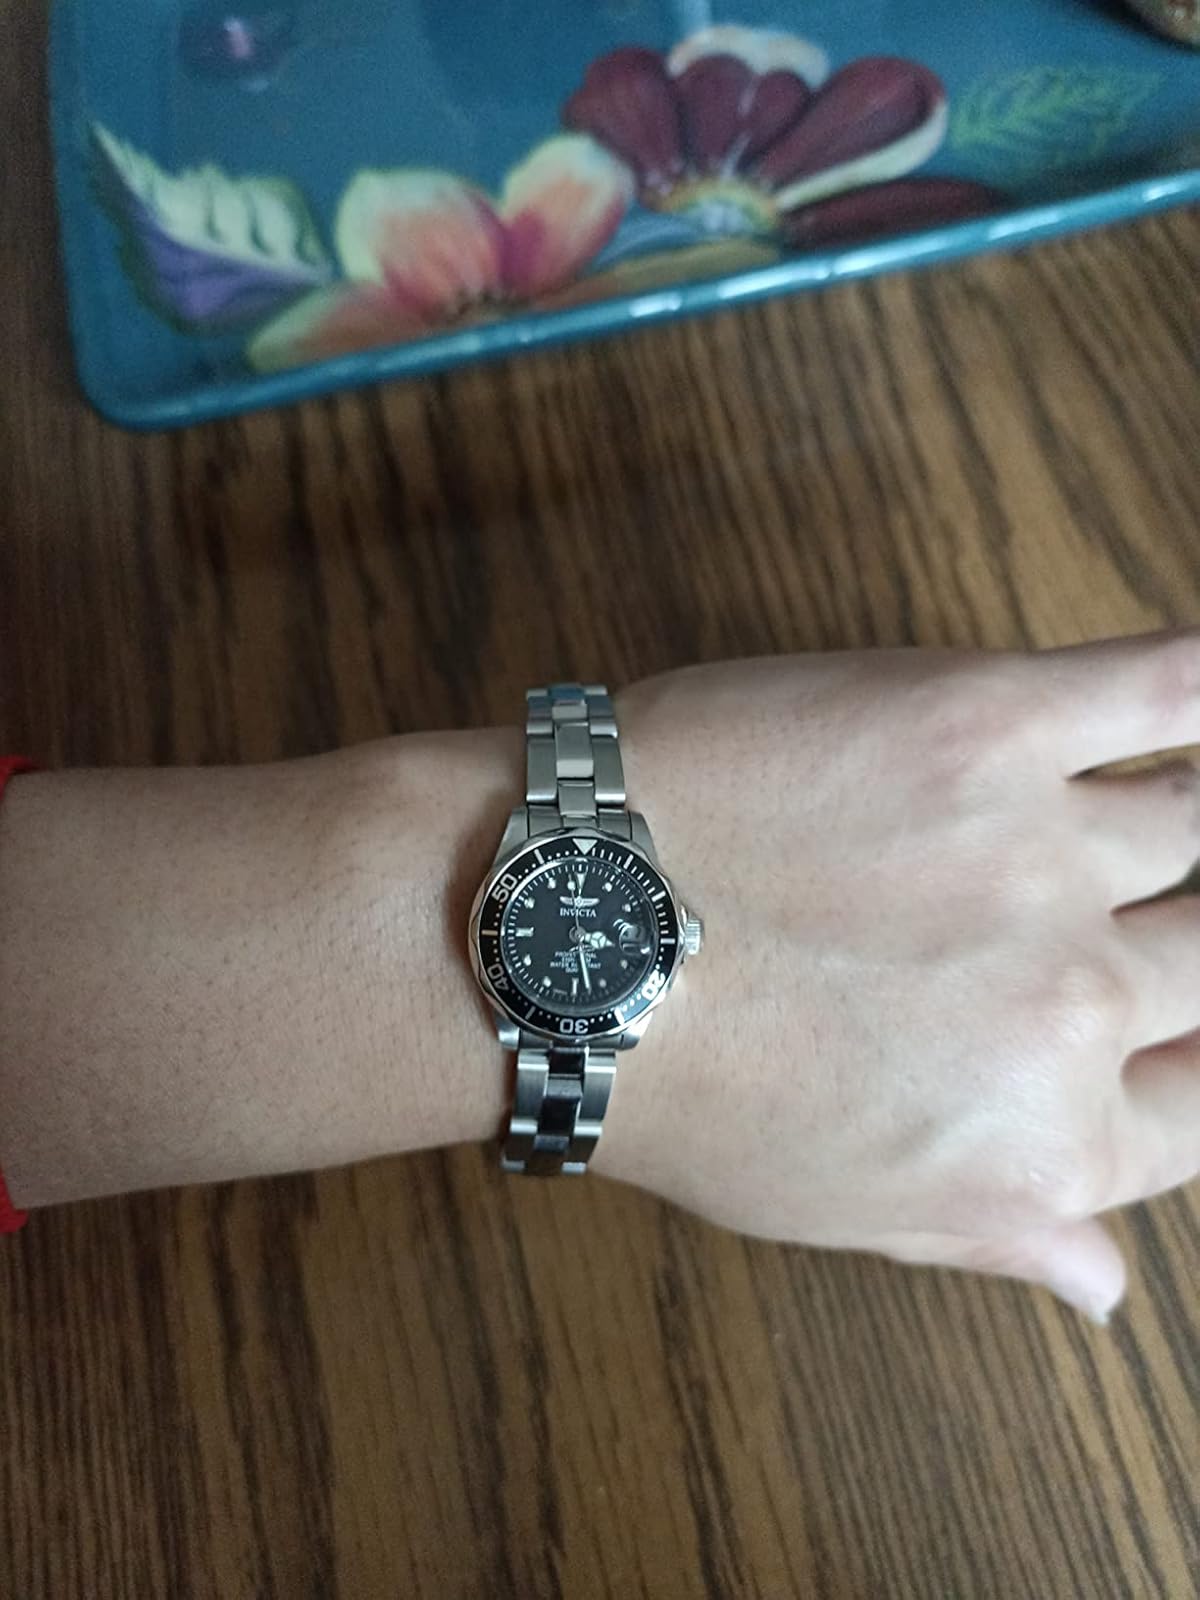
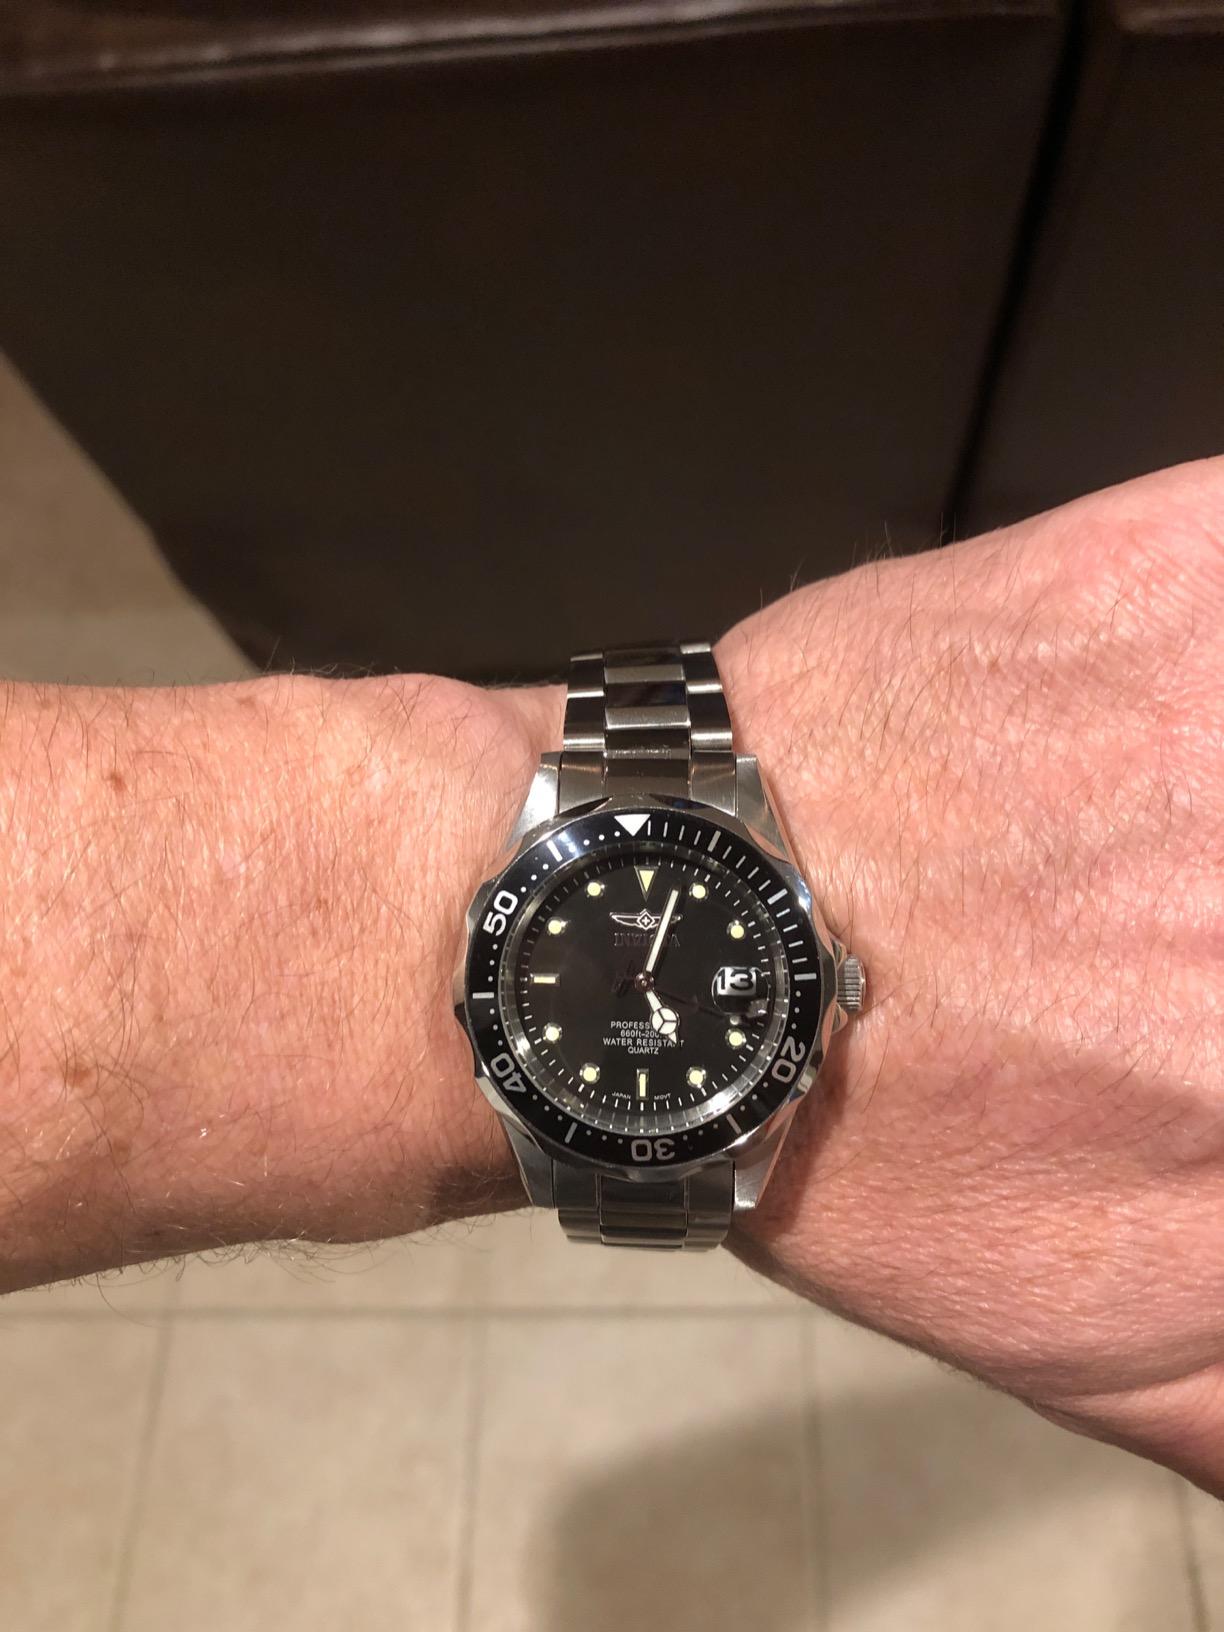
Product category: accessories_watch
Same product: yes